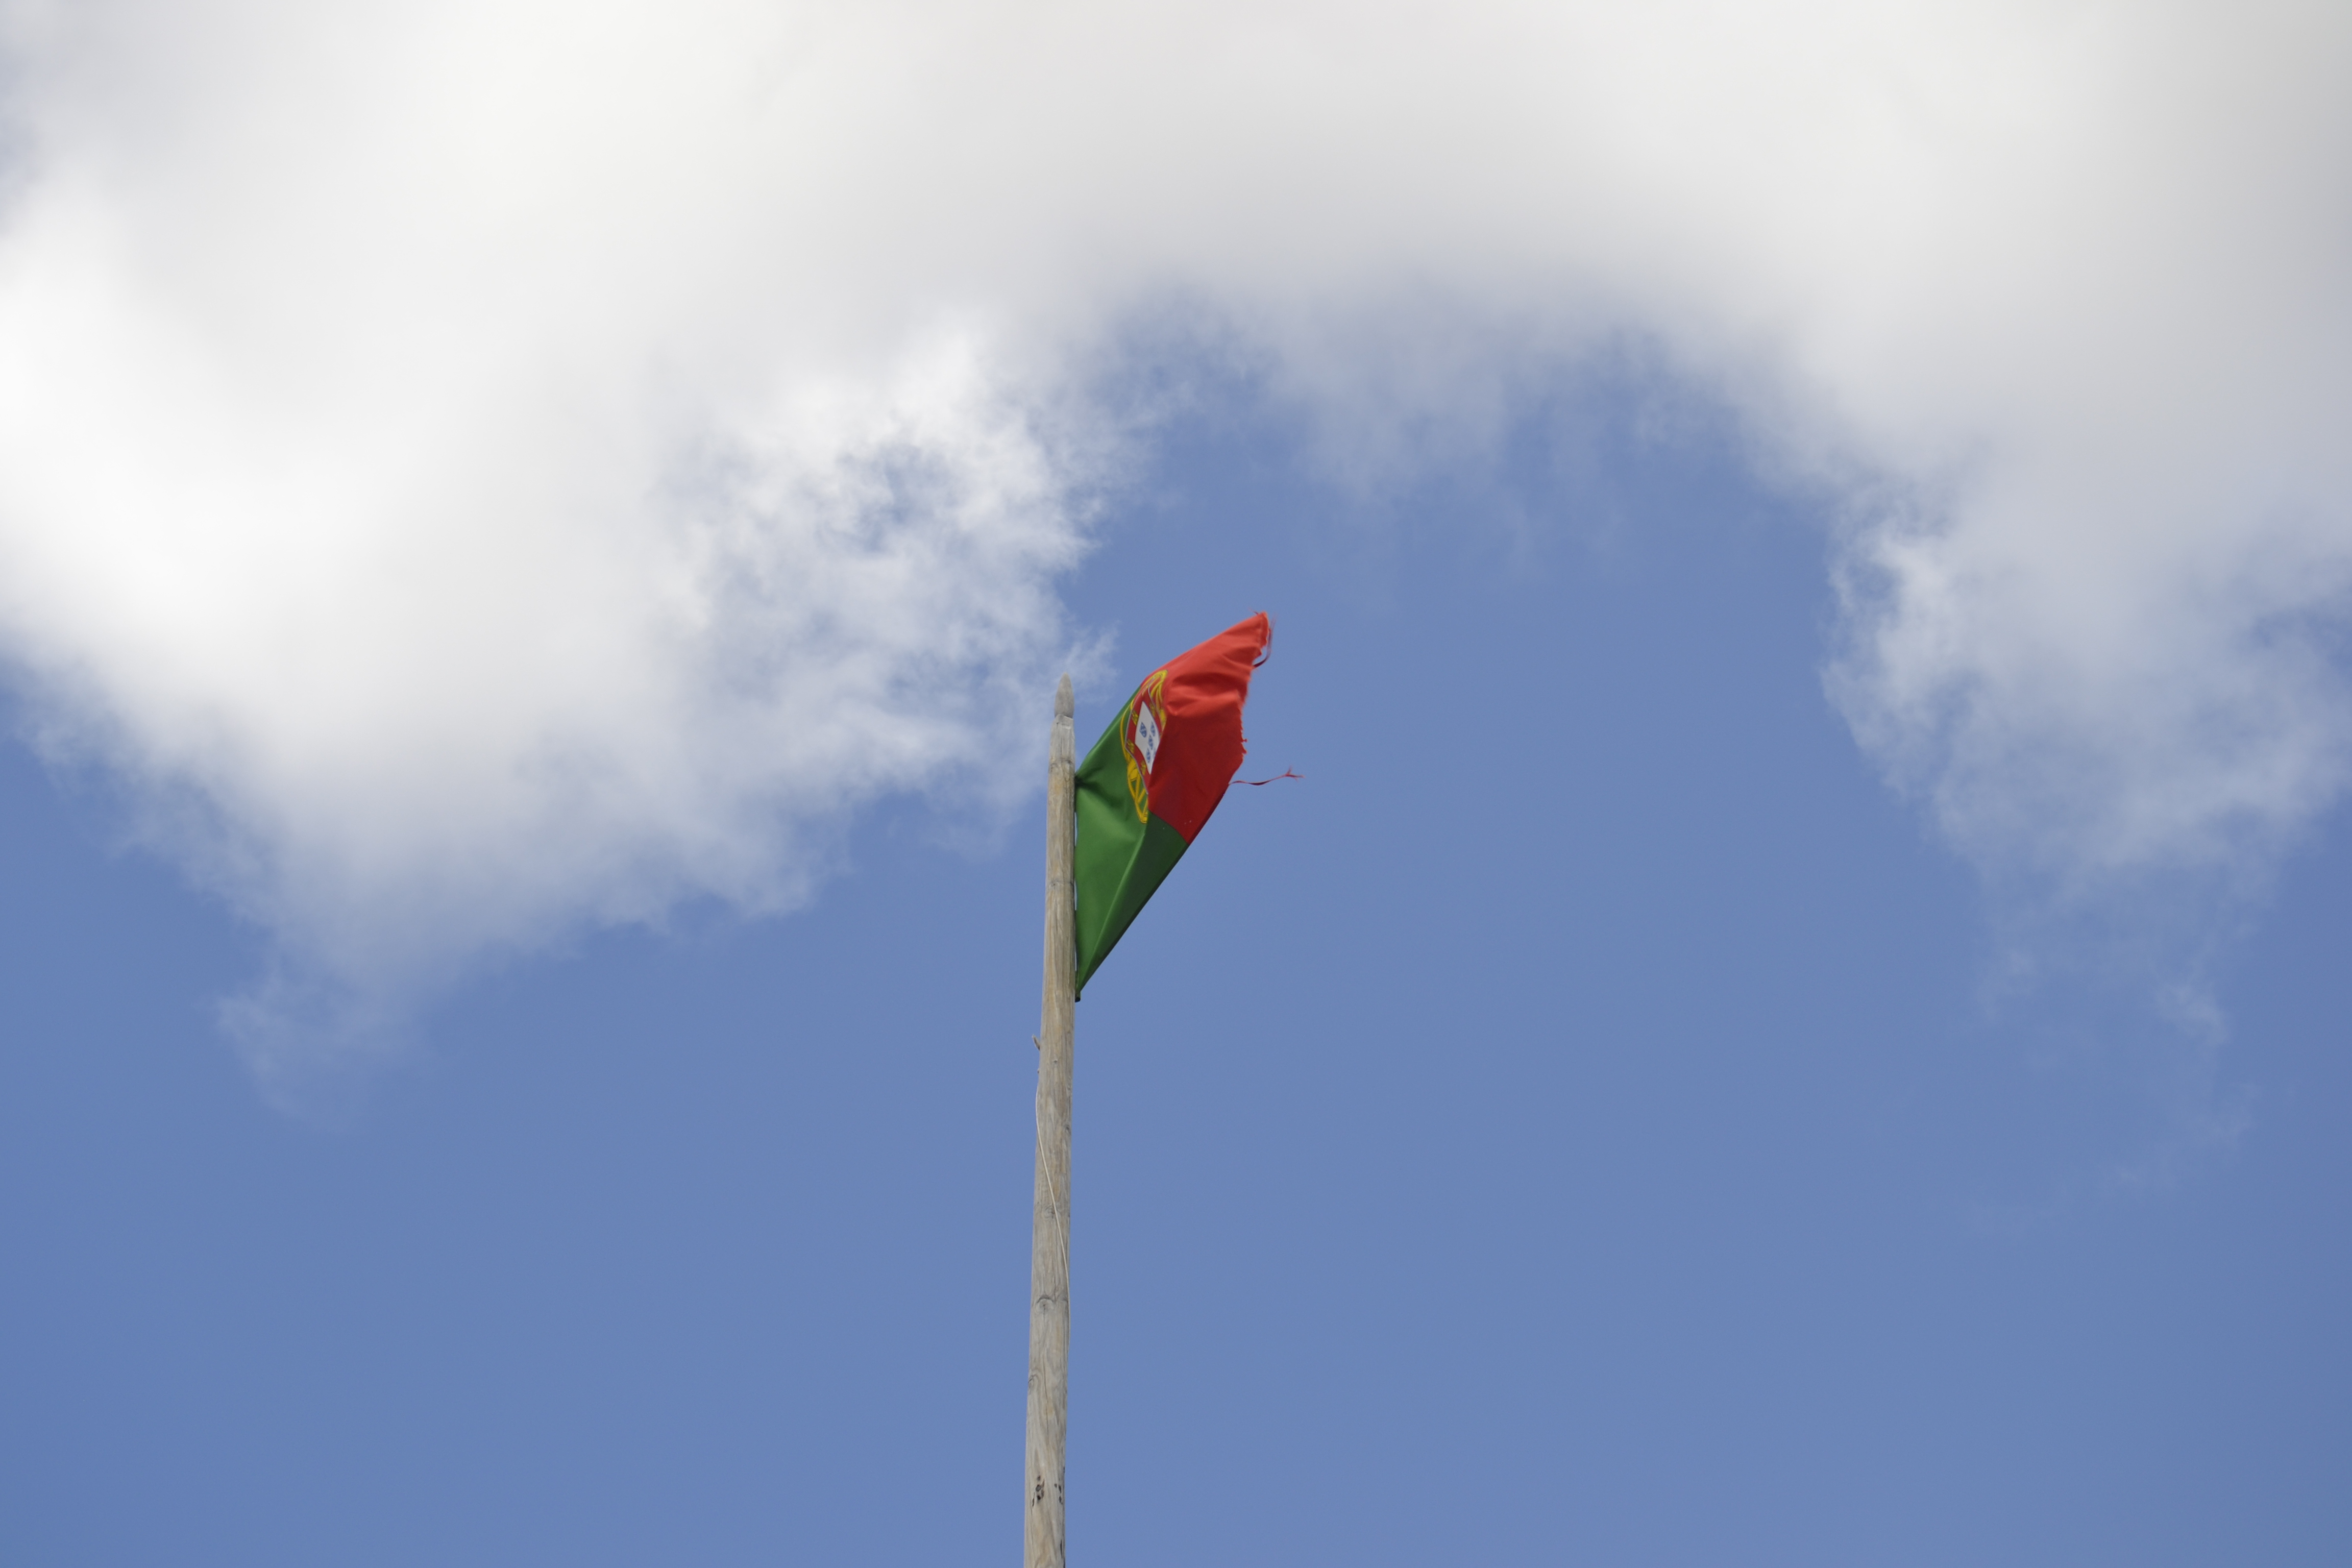
flag, portuguese flag, sky, clouds, blue, post, cloud, wind, plant, plant stem